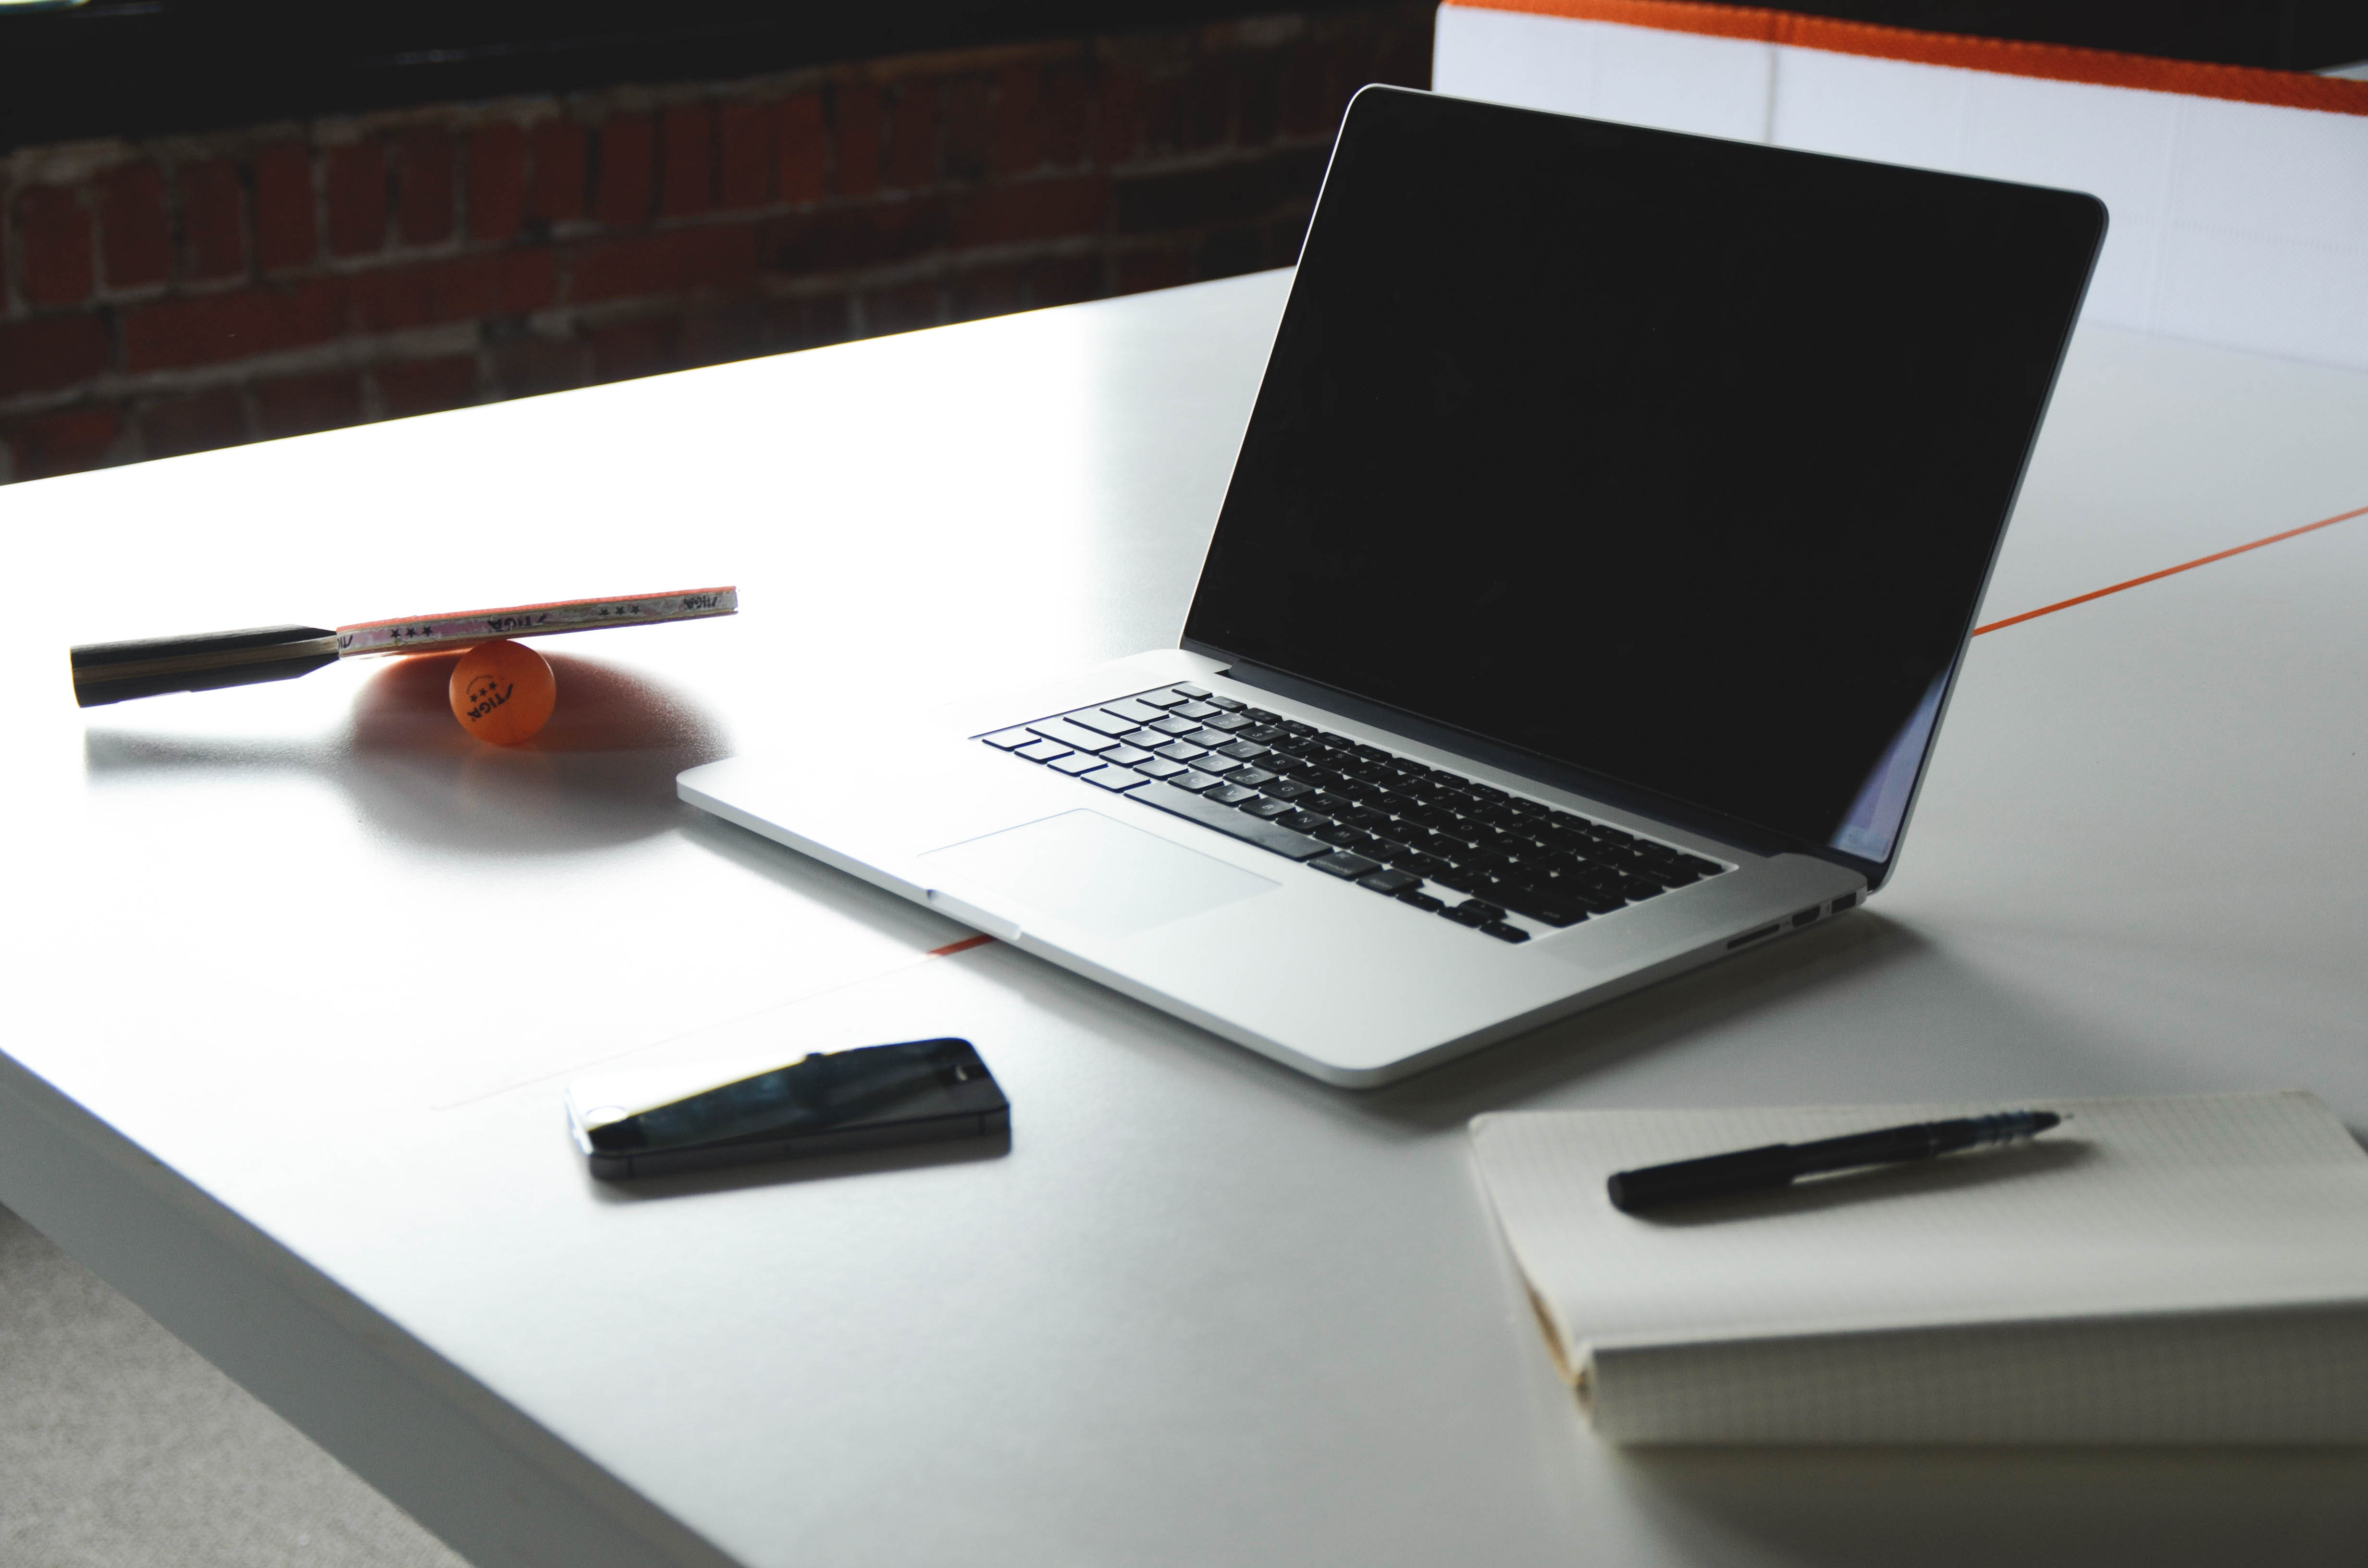
laptop, desk, notebook, computer, macbook, writing, screen, apple, technology, pen, workspace, office, brand, multimedia, mockup, table tennis, ping pong, desktop computer, personal computer, electronic device, computer hardware